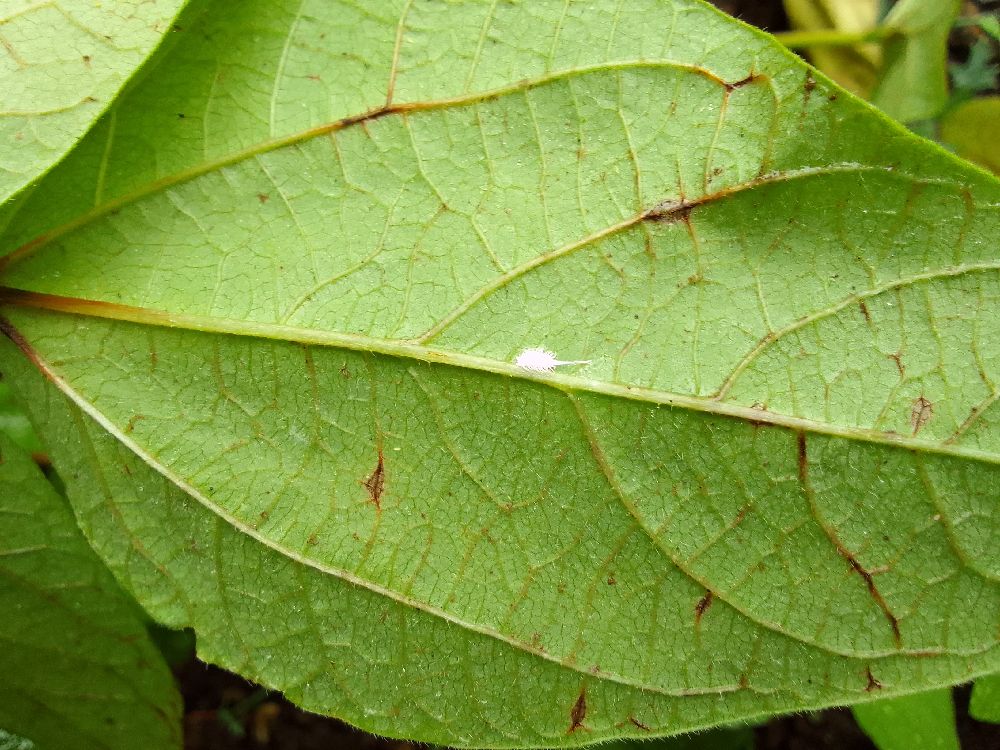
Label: anthracnose